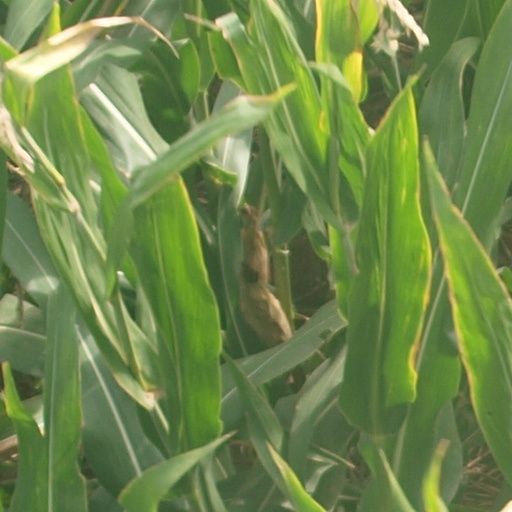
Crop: maize; corn